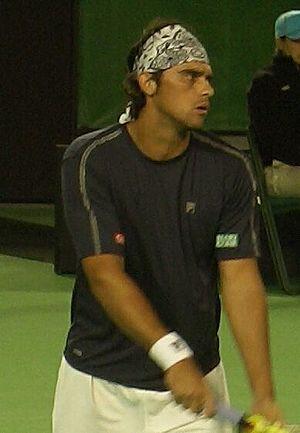
Mark Philippoussis, né le 7 novembre 1976 à Melbourne d'un père grec et d'une mère italienne, est un joueur de tennis professionnel australien, désormais retraité.
Marat Moubinovitch Safin, né le 27 janvier 1980 à Moscou, est un joueur de tennis et homme politique russe.